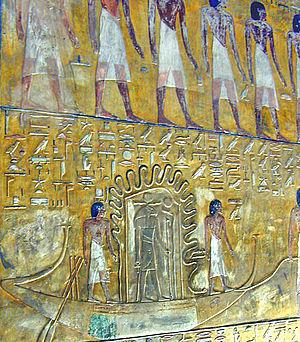
La barque solaire avec le dieu Khnounm à tête de bélier. Le serpent entoure et protège le tabernacle où se trouve le dieu. (séquence du Livre des Portes) Séthi 1er est le 1er Roi important de l'époque Ramesside (1294-1279 av. J.C.). Il a fait construire de nombreux temples dont la grande salle hypostyle du temple d'Amon à Karnak ou le temple de millions d'années à Thèbes ouest. La tombe de Séthi 1er a été découverte par l'italien Belzoni en octobre 1817. Sa conception est totalement nouvelle. Une division est introduite entre les parties supérieures et inférieures et surtout la totalité de la tombe (100m de long) est décorée en relief peint.